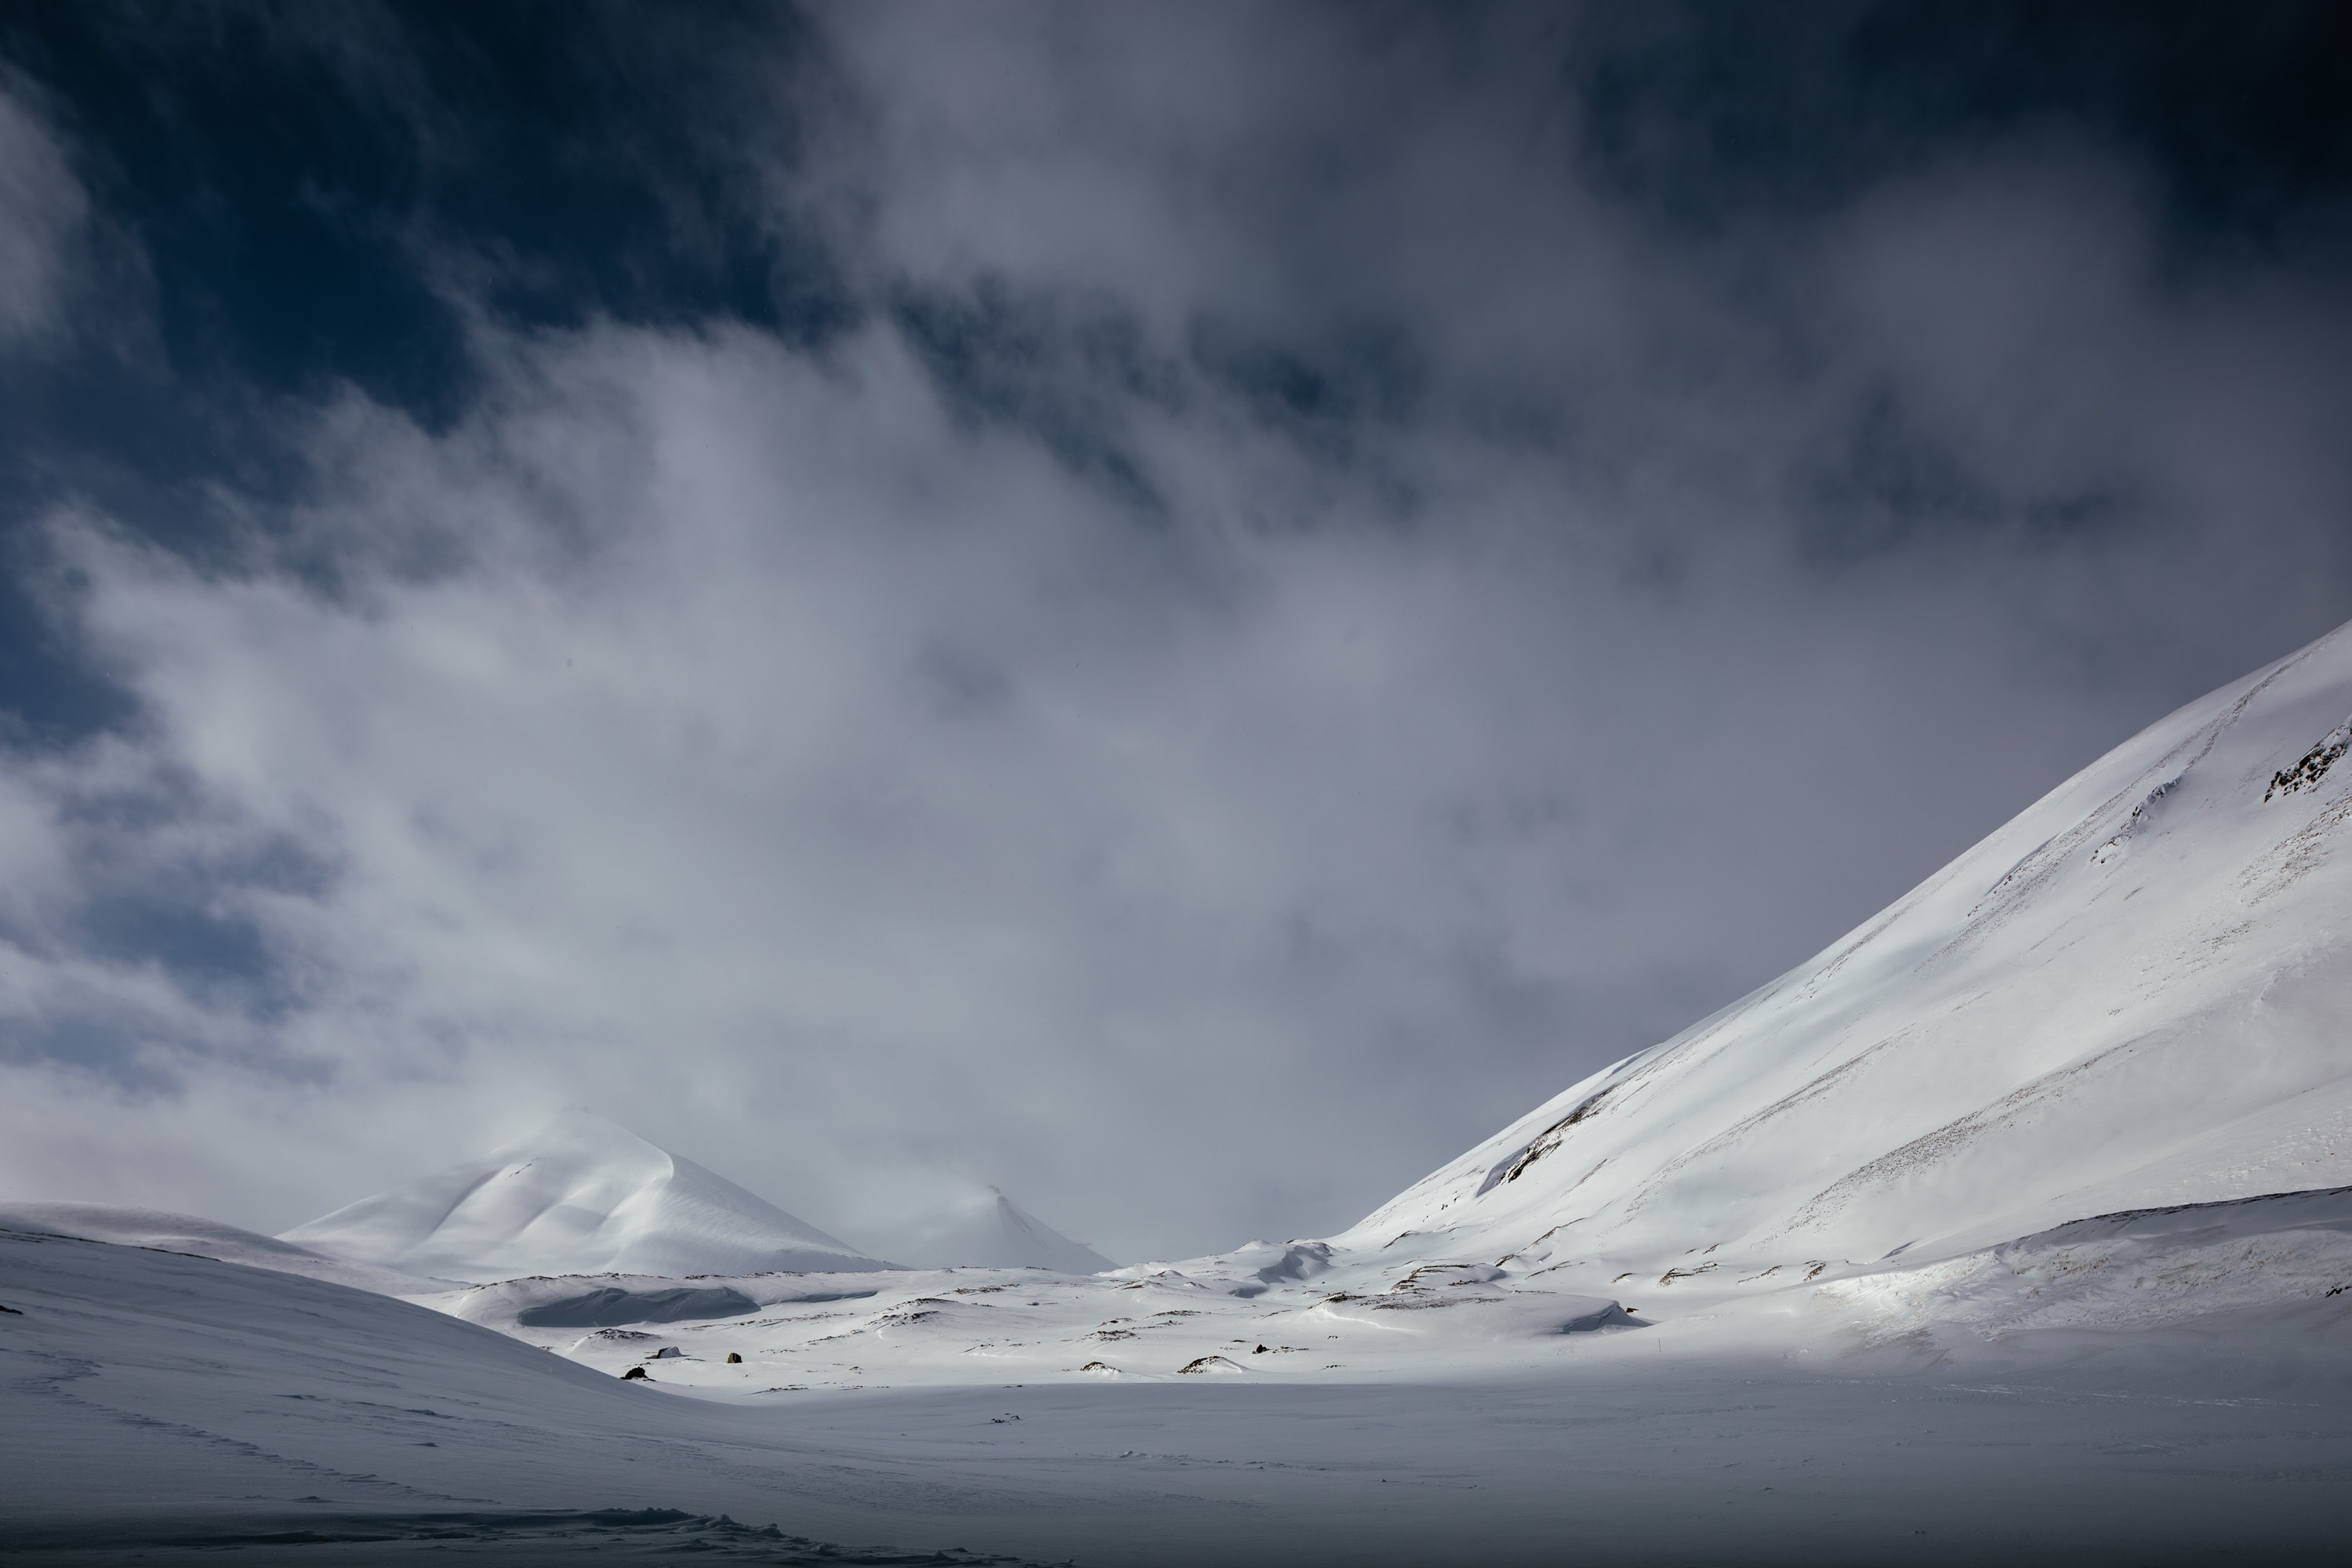
mountain, snow, winter, cloud, sky, sunlight, wave, mountain range, ice, weather, arctic, season, atmospheric phenomenon, atmosphere of earth, mountainous landforms, glacial landform, geological phenomenon